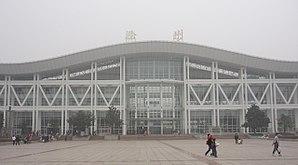
Chuzhou est une ville de l'est de la province de l'Anhui en Chine.